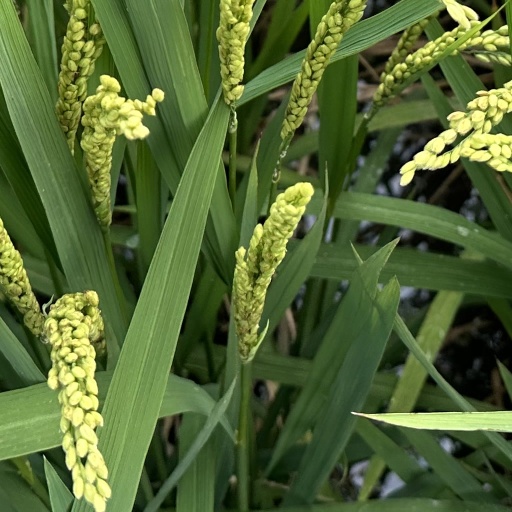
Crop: rice